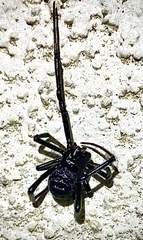
Species: Lactrodectus_hesperus